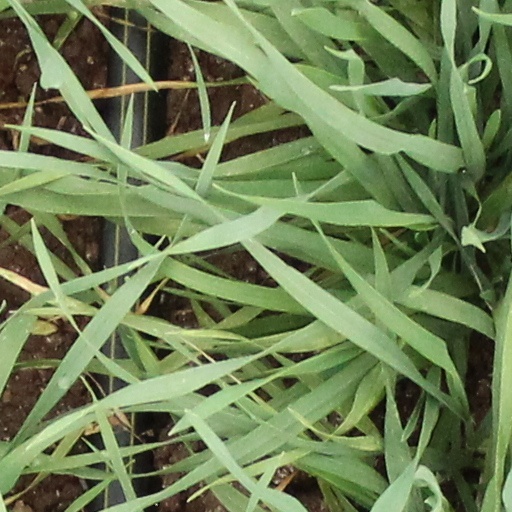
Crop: wheat